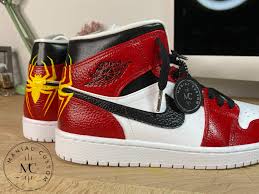
Label: Sneaker